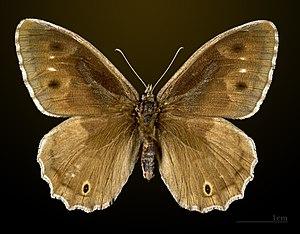
Le Faune, Arachné ou Coronis est un lépidoptère appartenant à la famille des Nymphalidae, à la sous-famille des Satyrinae et au genre Hipparchia.